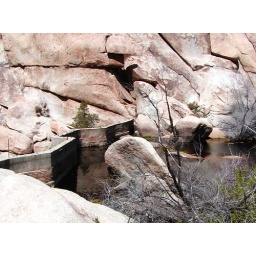
This damn was built in the 1800s to conserve water for cattle herds.